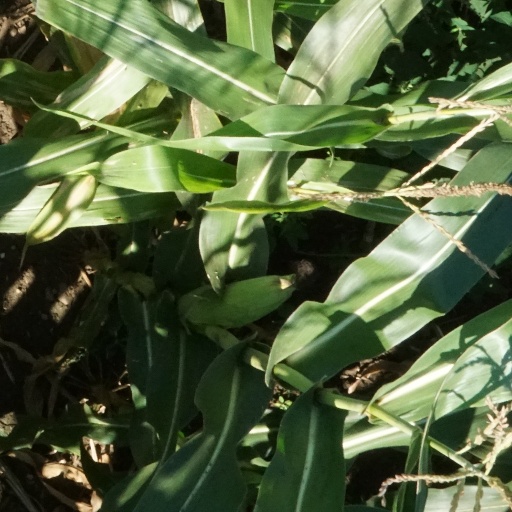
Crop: maize; corn